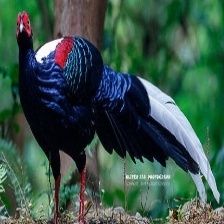
Species: SWINHOES PHEASANT
Scientific name: LOPHURA SWINHOII